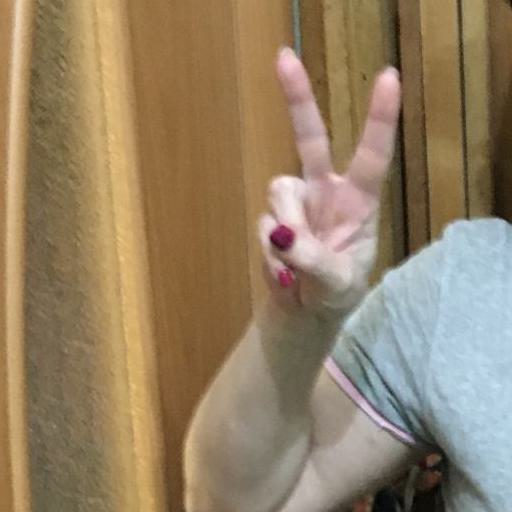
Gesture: peace